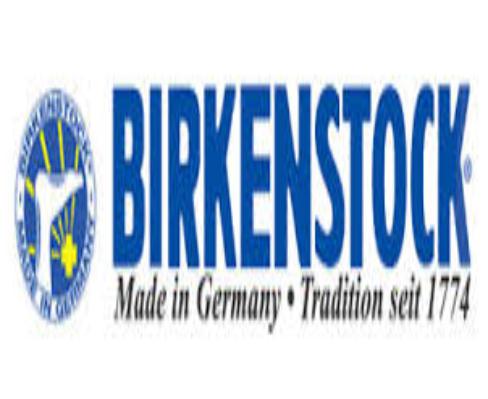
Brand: Birkenstock
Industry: Clothes